Jallianwala Bagh massacre

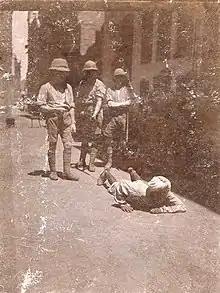

On 11 April, Marcella Sherwood, an elderly English missionary, fearing for the safety of the approximately 600 Indian children under her care, was on her way to shut the schools and send the children home. While travelling through a narrow street called the Kucha Kurrichhan, she was caught by a mob who violently attacked her. She was rescued by some local Indians, including the father of one of her pupils, who hid her from the mob and then smuggled her to the safety of Gobindgarh Fort. After visiting Sherwood on 19 April, the local commander of Indian Army forces, Brigadier General Dyer, enraged at the assault, issued an order requiring every Indian man using that street to crawl its length on his hands and knees as a punishment. Dyer later explained to a British inspector: "Some Indians crawl face downwards in front of their gods. I wanted them to know that a British woman is as sacred as a Hindu god and therefore they have to crawl in front of her, too." He also authorised the indiscriminate public whipping of locals who came within lathi length of a police officer. Marcella Sherwood later defended Dyer, describing him as "the saviour of the Punjab".